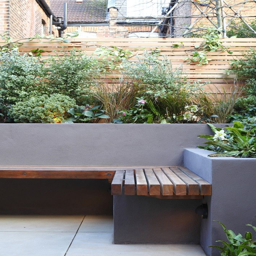
another example with rendered wall .